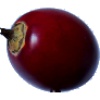
Label: Tamarillo 1